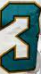
Number: 3